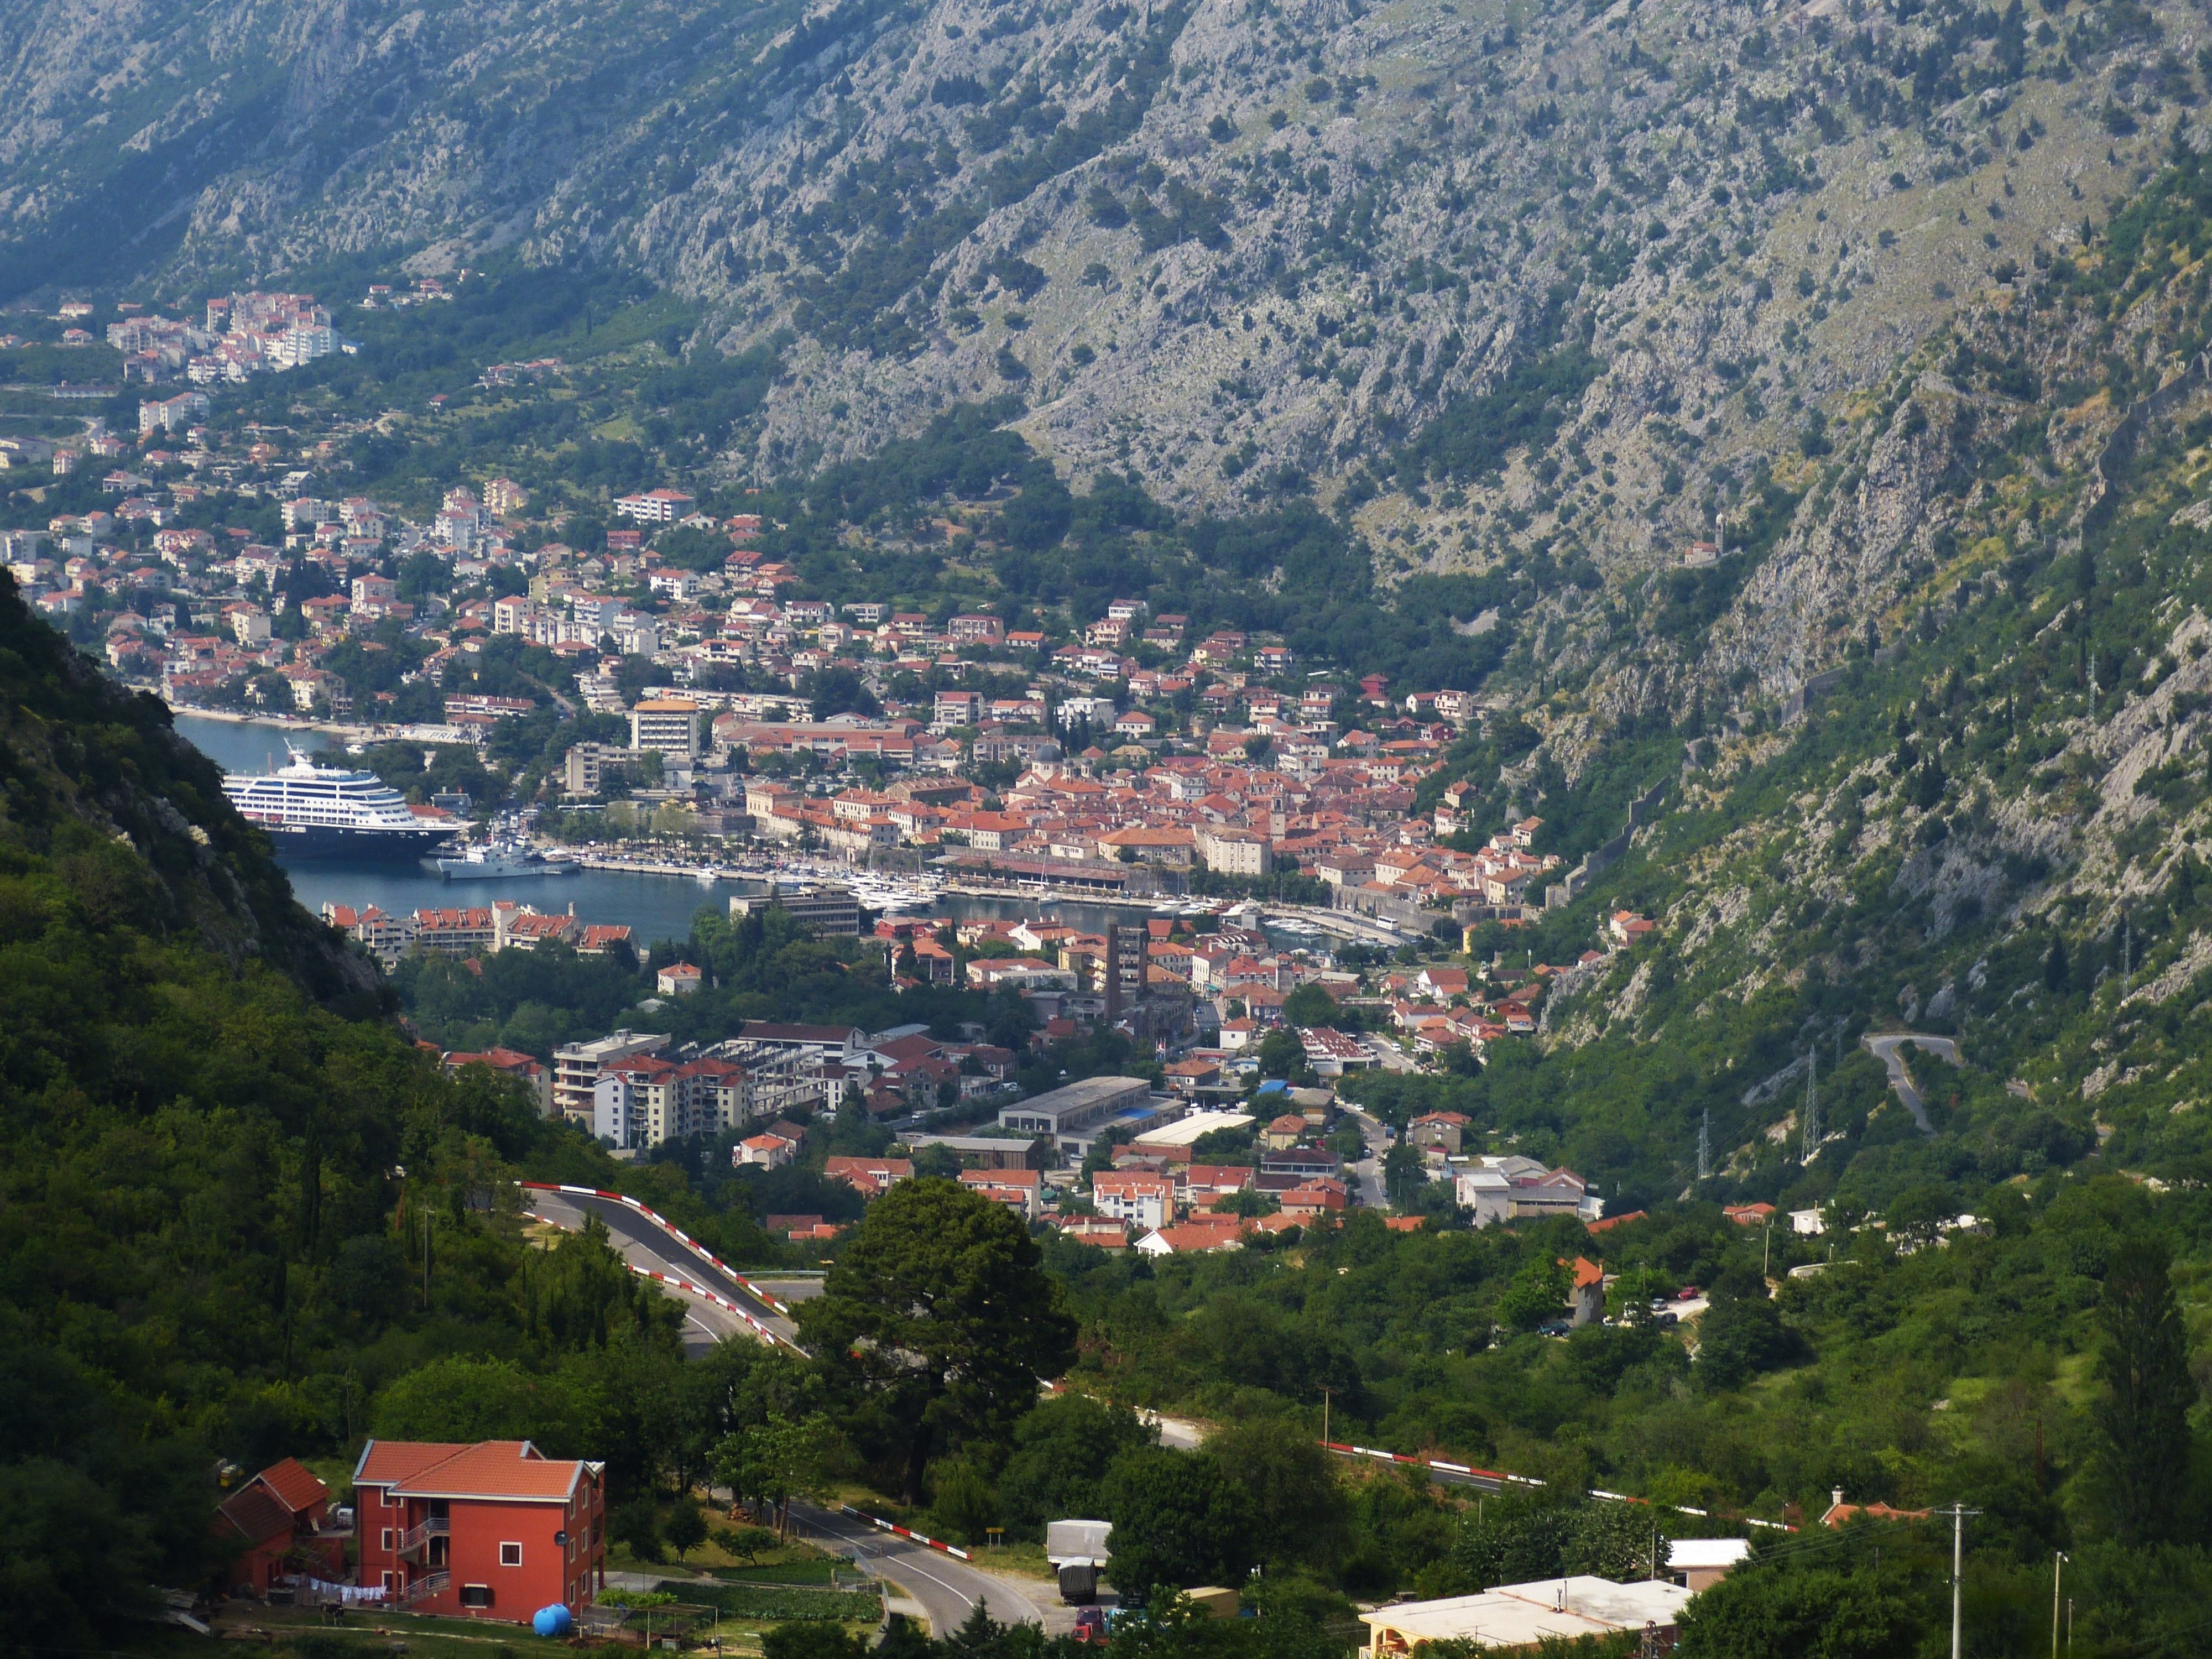
landscape, mountain, town, view, valley, mountain range, village, mediterranean, fjord, world heritage, old town, mountains, alps, outlook, unesco, montenegro, kotor, bird's eye view, adriatic sea, aerial photography, unesco world heritage, mountain pass, balkan, geographical feature, mountainous landforms